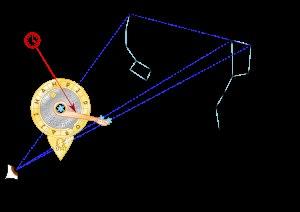
Un nocturlabe ou nocturnal ⁻ est un ancien instrument utilisé pour déterminer l'écoulement du temps en fonction de la position d'une étoile dans le ciel nocturne. Parfois appelé nocturnum Horologium, cet instrument a un fonctionnement proche du cadran solaire. L'usage typique est la navigation maritime pour le pilotage et le calcul des marées. Certains nocturlabes incorporent des graphiques de marée pour les ports importants.